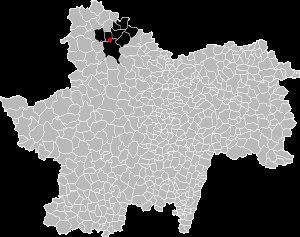
La mine des Télots exploitait du schiste bitumineux d'âge autunien à Saint-Forgeot à la limite de la ville d'Autun en Saône-et-Loire dans l'Est de la France.